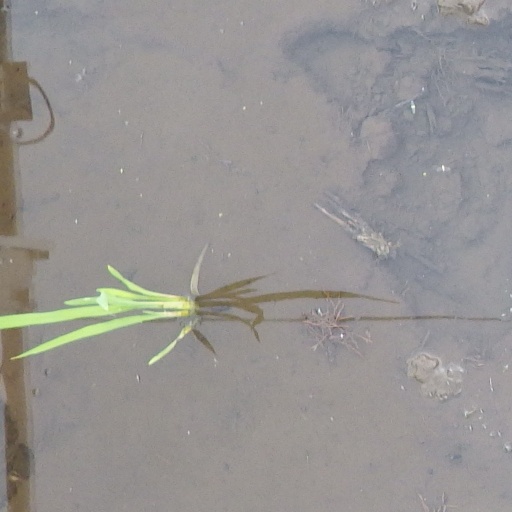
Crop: rice